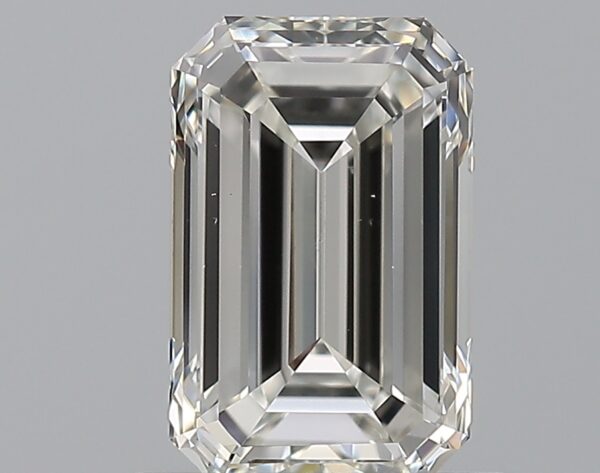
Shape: emerald
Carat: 0.9
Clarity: VS1
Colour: G
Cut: EX
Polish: EX
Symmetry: VG
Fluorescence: N
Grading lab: GIA
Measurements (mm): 7.07 x 4.5 x 2.89